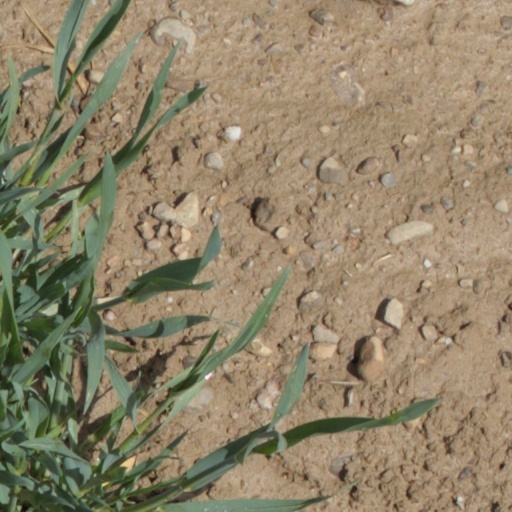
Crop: wheat